Lomé

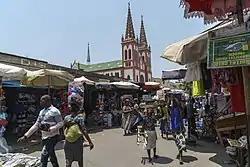
Grand Market of Lomé

The population of the city increased rapidly in the second half of the 20th century. It had only a population of 30,000 in 1950, which increased to 80,000 in 1960, the year when Togo became independent. A decade later, it stood at 200,000 people, in 1970. Within two decades, the population of Lomé increased by seven-fold. The city, as throughout the country, the very high prices of export products operate the markets, the significant investments of the colonial administration (the "FIDES" plan created a large number of roads, bridges, schools, hospitals) ensured full employment. The constructions were rapidly expanding at the expense of the old coconut groves, the hope animated each of an imminent take-off.